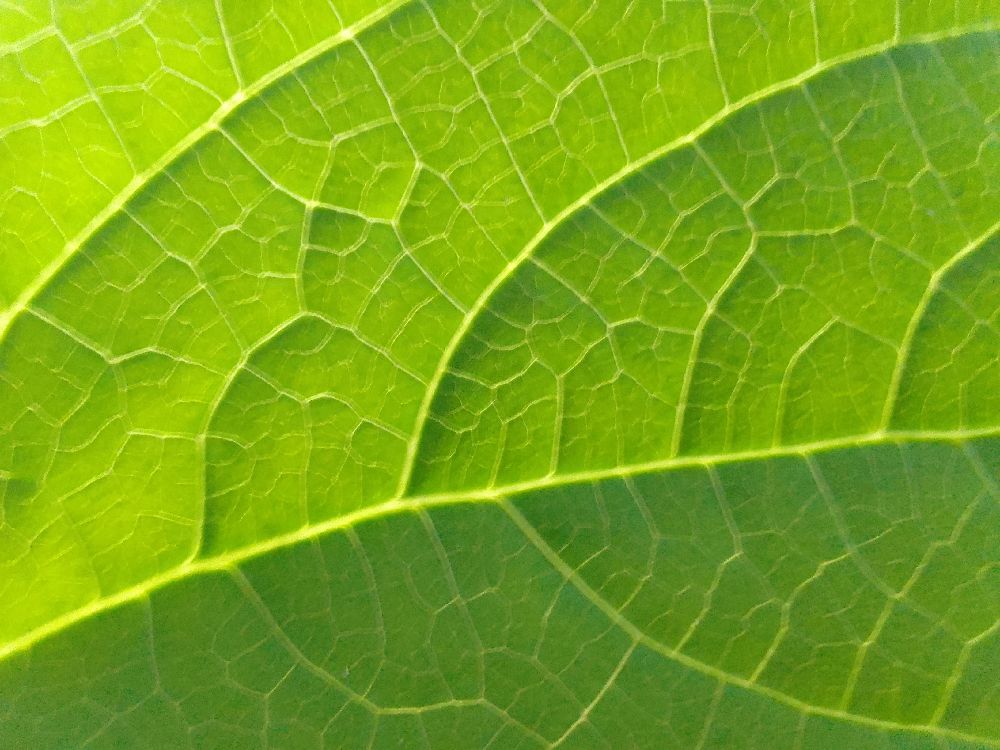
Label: healthy